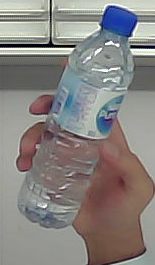
Product: nestle_water